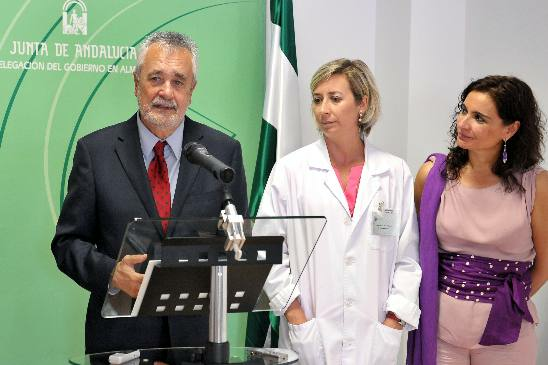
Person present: Yes